Archaeological Museum of Asturias

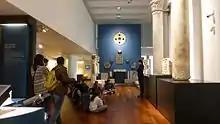
Visitors to the Medieval Hall

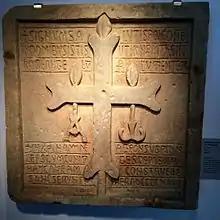
Inscription found inside the fortress of Alfonso III

The Kingdom of Asturias inaugurated the Middle Ages in this region. Royal sites, churches, monasteries and castles comprised the main centers of power of the monarchy and the early medieval aristocracy. However, most of the rural population lived in modest houses with simple household furnishings in small villages. The art of the Astur monarchy is noted for its architectural and ornamental originality. From the 13th century on, new urban centers and towns (Asturian polas) concentrated the population and centralized administrative, trade and craft activities. New Romanesque and Gothic churches were built in these cities, towns and villages. Towards the end of medieval times, there emerged a new aristocracy which played a major role in the political, economic and social life of the region.